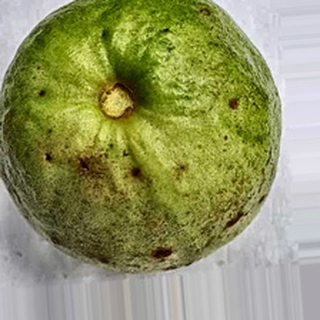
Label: guava_fruit_fly